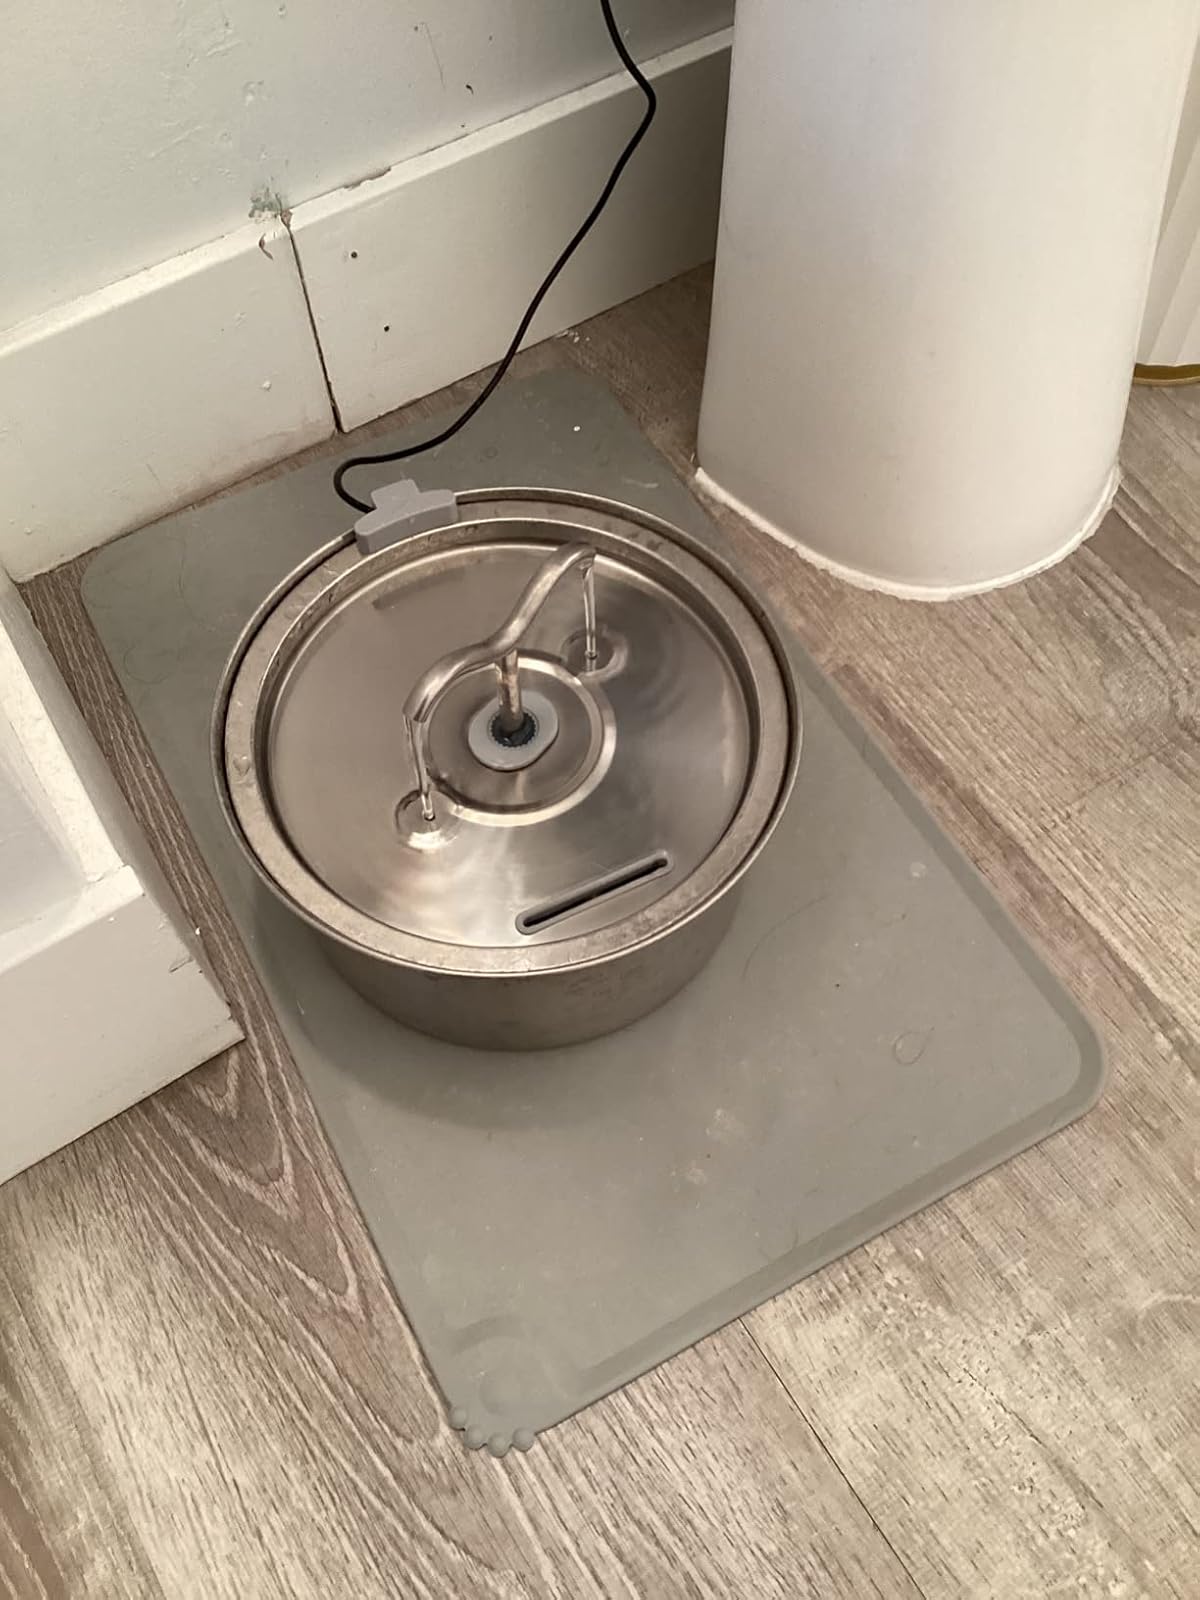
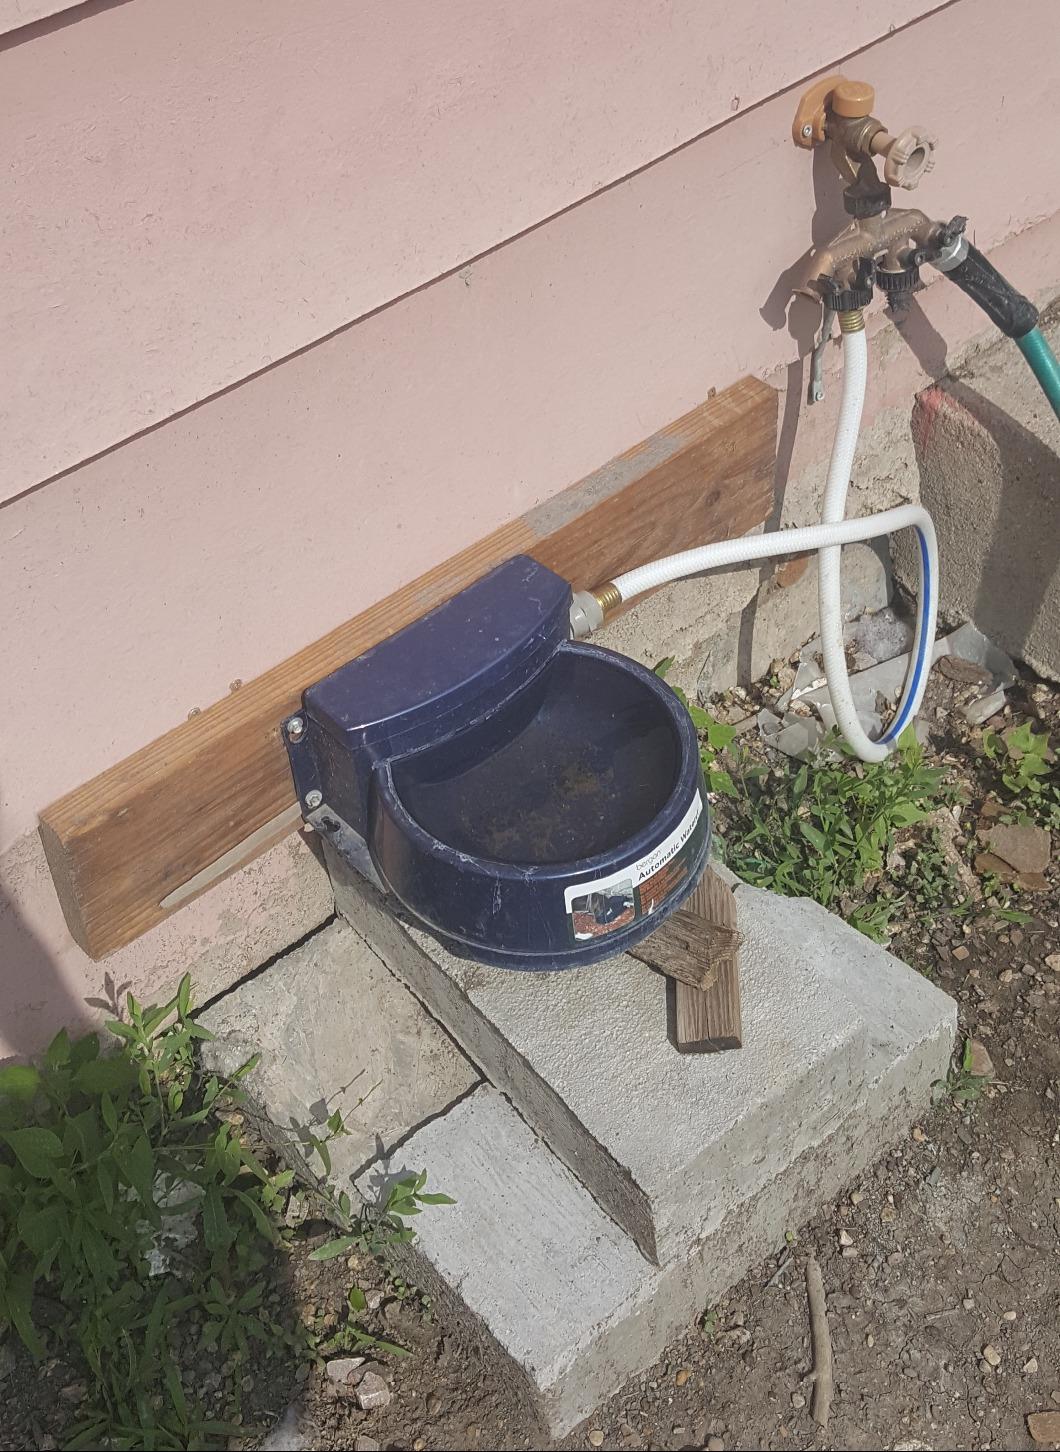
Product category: items_bowl
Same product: no